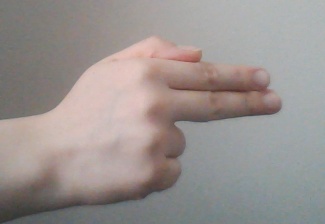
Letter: ghain